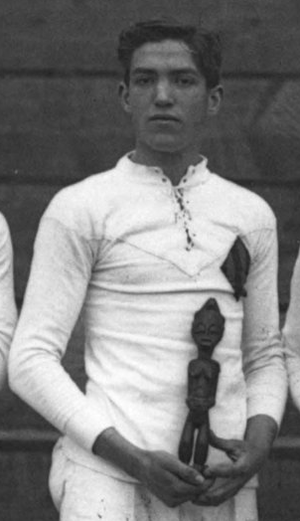
Aimé Giral, le 15-3-14, à Colombes, en maillot de l'équipe de Perpignan
Cet article présente l'histoire de l'Union sportive arlequins Perpignan-Roussillon.
Aimé Henri Jean Giral, né le 8 août 1895 à Perpignan et mort le 22 juillet 1915 à Somme-Suippe, est un joueur français de rugby à XV ayant joué au poste de demi d'ouverture à l'AS Perpignan.